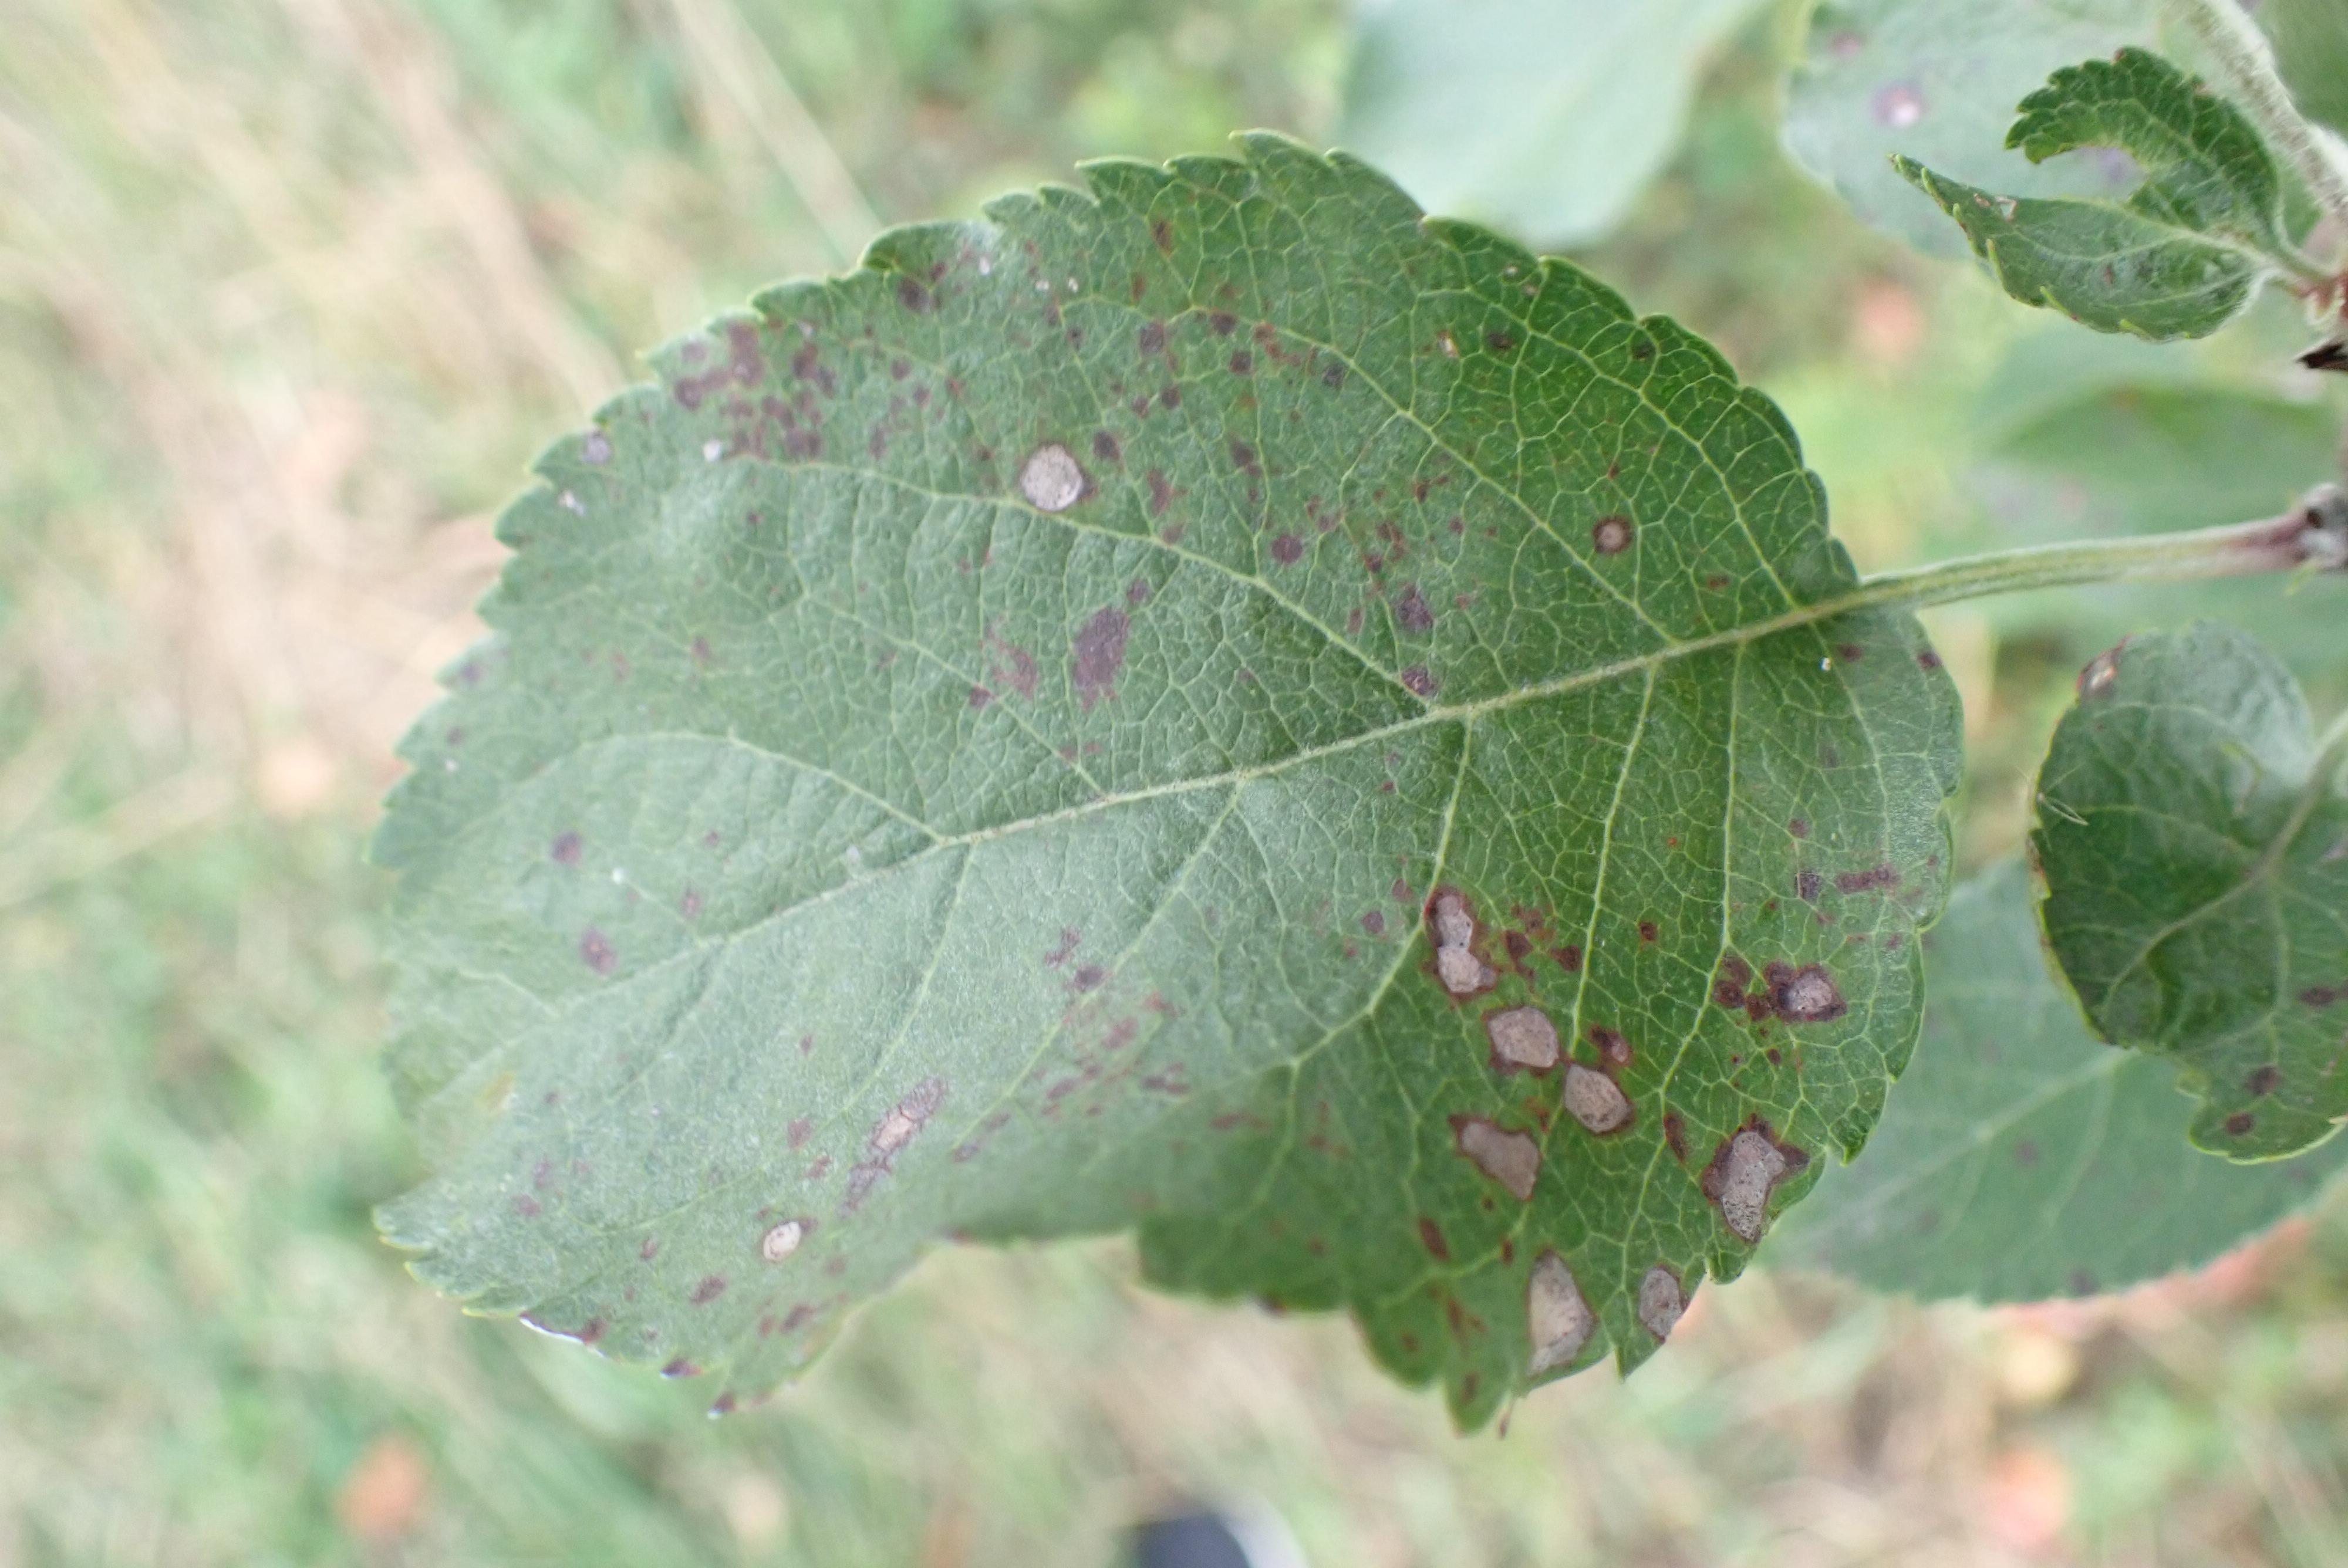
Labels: complex